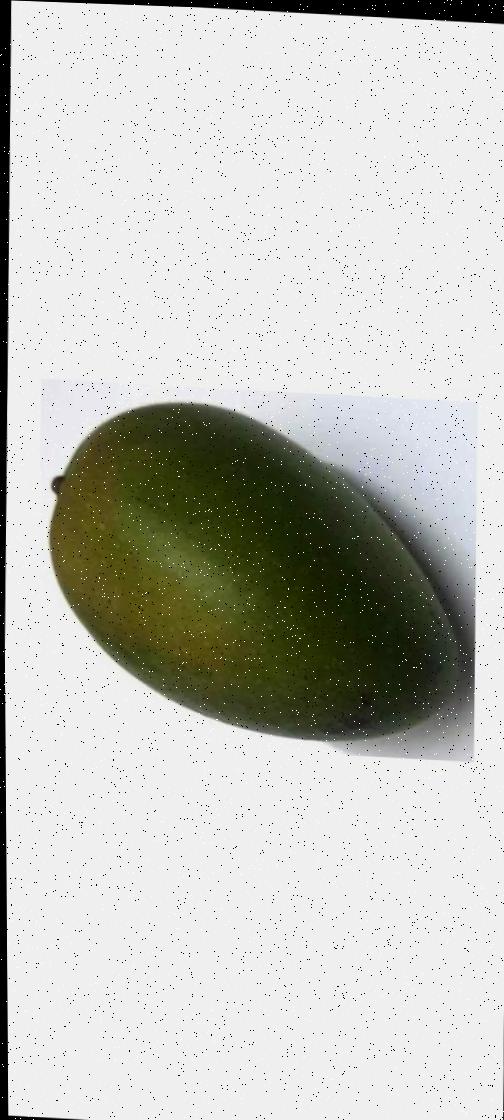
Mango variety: Ashshina Zhinuk